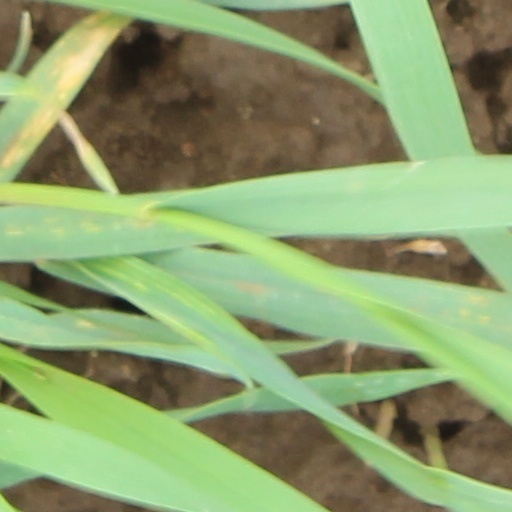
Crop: wheat